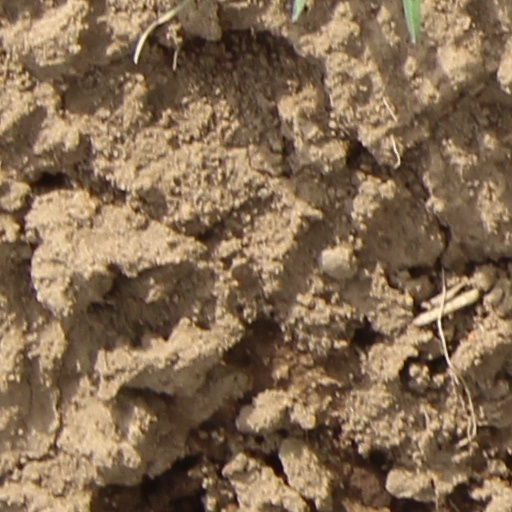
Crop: wheat